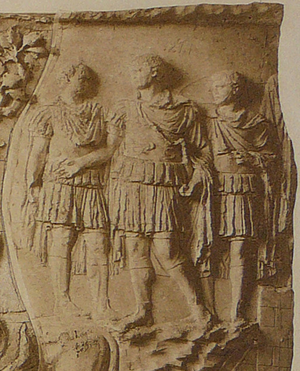
Detail de la colonne trajane, scène 10, droite
Lucius Licinius Sura est probablement né en 40. C'est un important sénateur romain de Tarraco, homme riche et influent des règnes de Domitien à Trajan, et ami personnel le plus proche de l'empereur Trajan. Il est trois fois consul, la première fois suffect, puis consul ordinaire en 102 et 107. Sa carrière reste méconnue. Il décède en 108.
Le Vergilius Vaticanus, également nommé Virgile du Vatican ou Fuluii Ursini schedae Vaticanae est un manuscrit enluminé contenant des fragments de l'Énéide et des Géorgiques de Virgile, daté des environs du début du Vᵉ siècle. Contenant 76 folios et 50 miniatures, il est conservé à la bibliothèque apostolique vaticane où il est coté Cod. Vat. Lat. 3225.
Tiberius Claudius Livianus est un haut chevalier romain, préfet du prétoire sous Trajan, de 101 à une date inconnue, proche conseiller et ami de l'empereur.